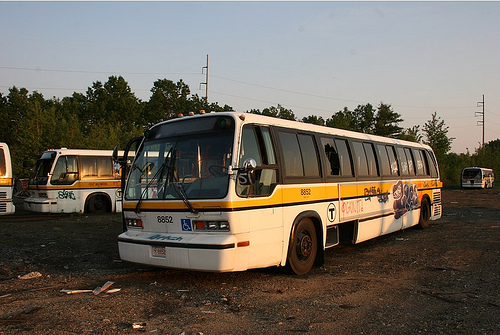
An old transit bus with graffiti and broken windows parked at a bus graveyard.

Decrepit bus with broken windows abandoned in lot

A transit bus sitting in a lot of parked buses.